California State Route 246

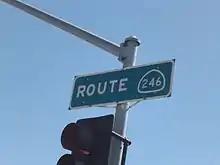
Sign on California Route 246

Most of the road is two lanes wide, with the exception of the route through the cities of Lompoc and Buellton. This is the primary route from U.S. Route 101 to Solvang. It follows the Santa Ynez River for most of its length. The portion of the route through Solvang is called "Mission Drive", while through Lompoc—including the portion where it is co-signed with State Route 1—it is called "Ocean Avenue".